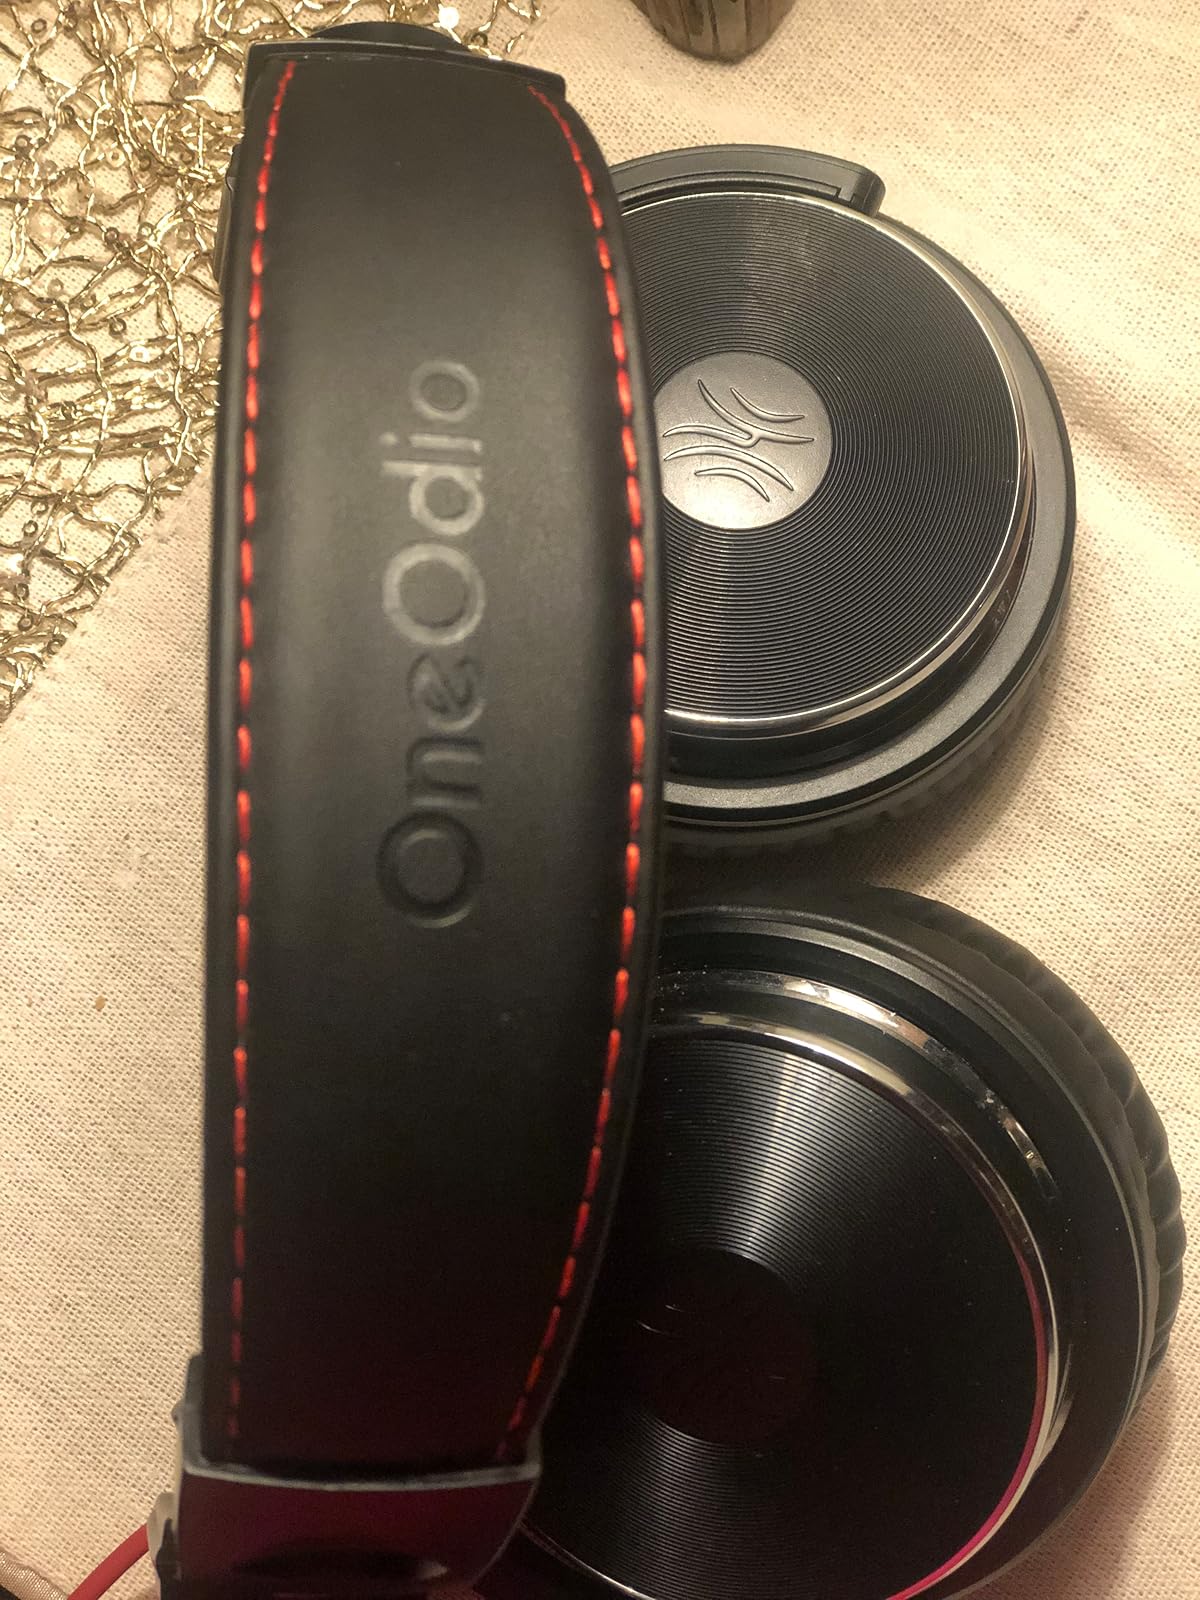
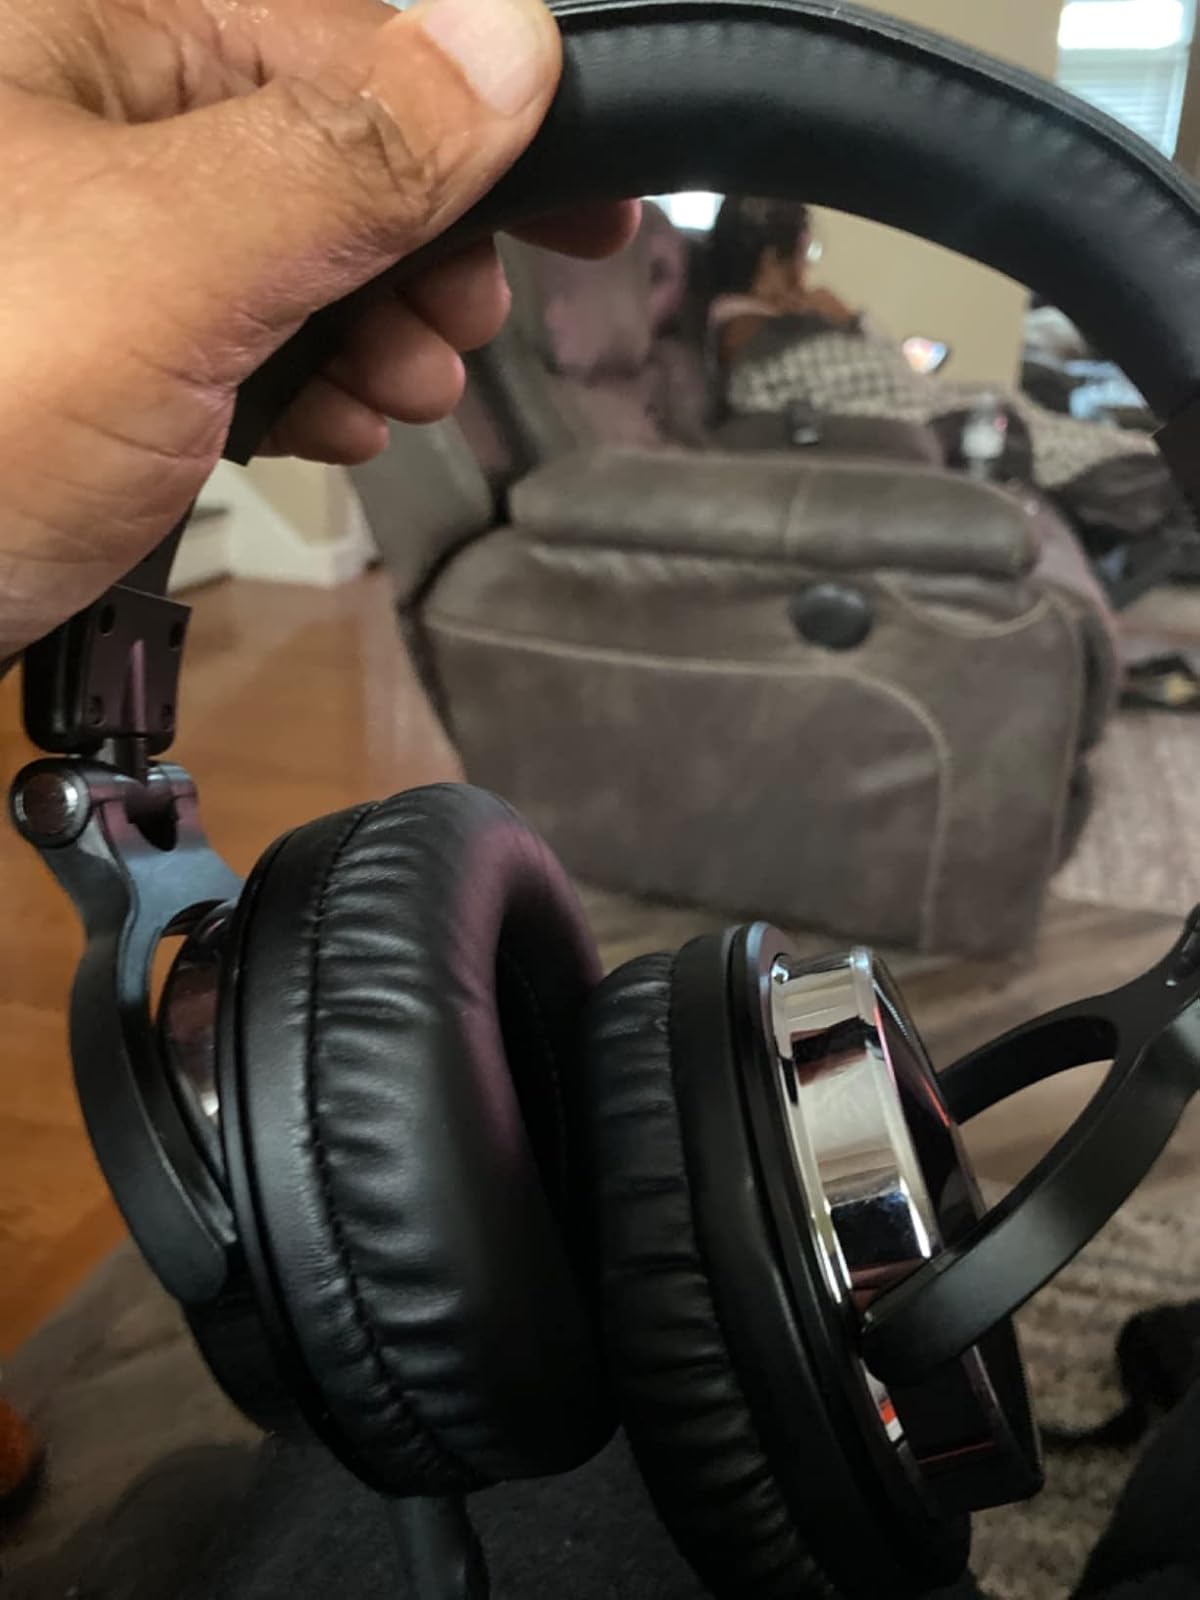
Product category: headphones
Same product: yes